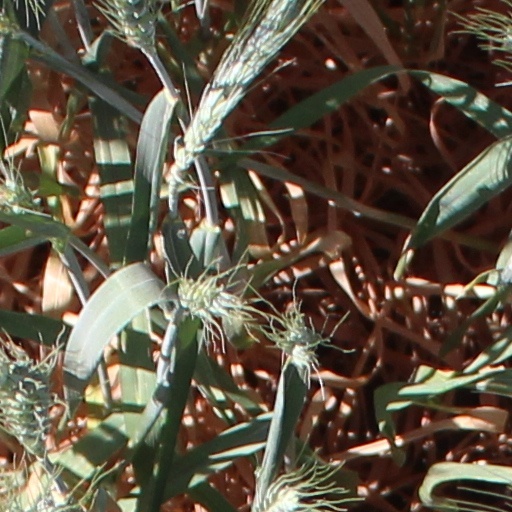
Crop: wheat